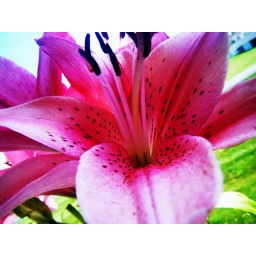
These flowers are the perfect pink when they're put in the sunshine.